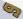
Number: 9